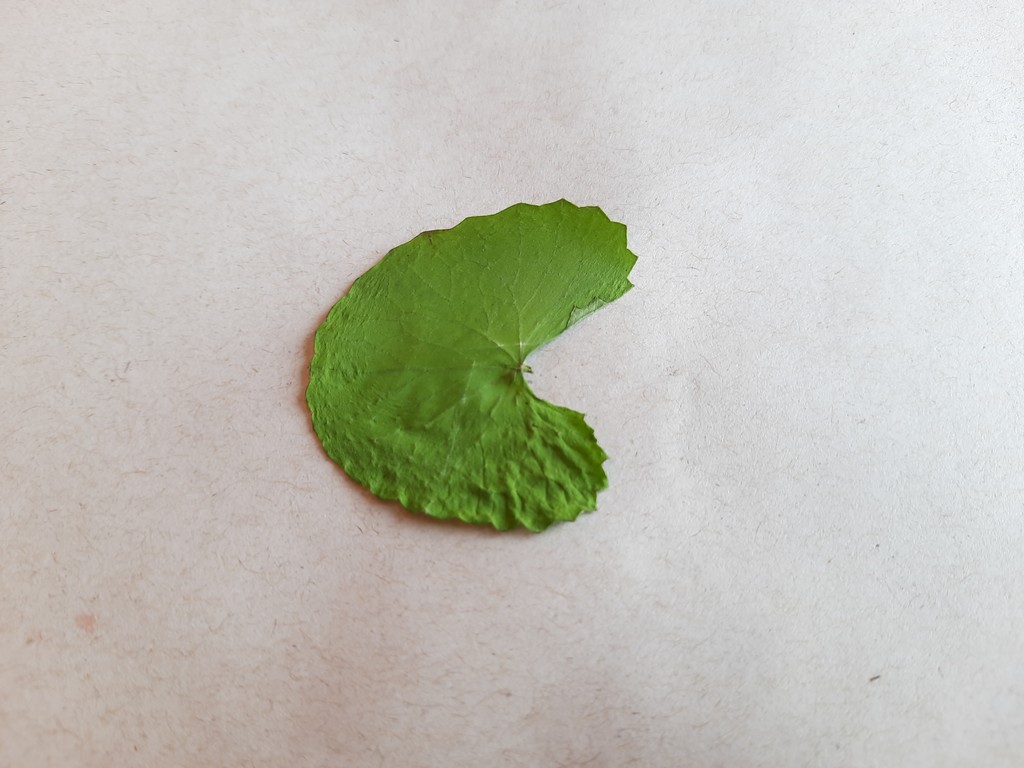
Label: Dried